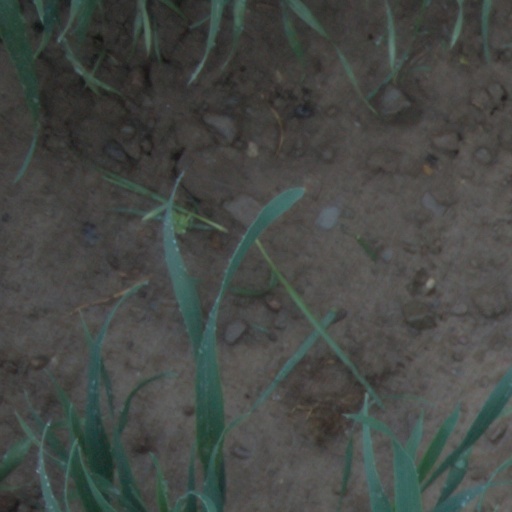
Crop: wheat